GC skew

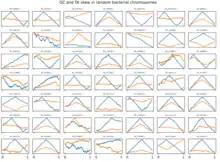
Cumulative CG and AT skew for 49 bacterial chromosomes

The second approach is referred to as cumulative GC skew (CGC skew). This method still uses the sliding window strategy but it takes advantage of the sum of the adjacent windows from an arbitrary start. In this scheme, the entire genome is usually plotted 5' to 3' using an arbitrary start and arbitrary strand. In the cumulative GC skew plot, the peaks corresponds to the switch points (terminus or origin).